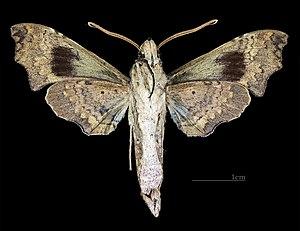
Aleuron neglectum est une espèce de lépidoptères de la famille des Sphingidae, sous-famille des Macroglossinae, de la tribu des Dilophonotini et du genre Aleuron.